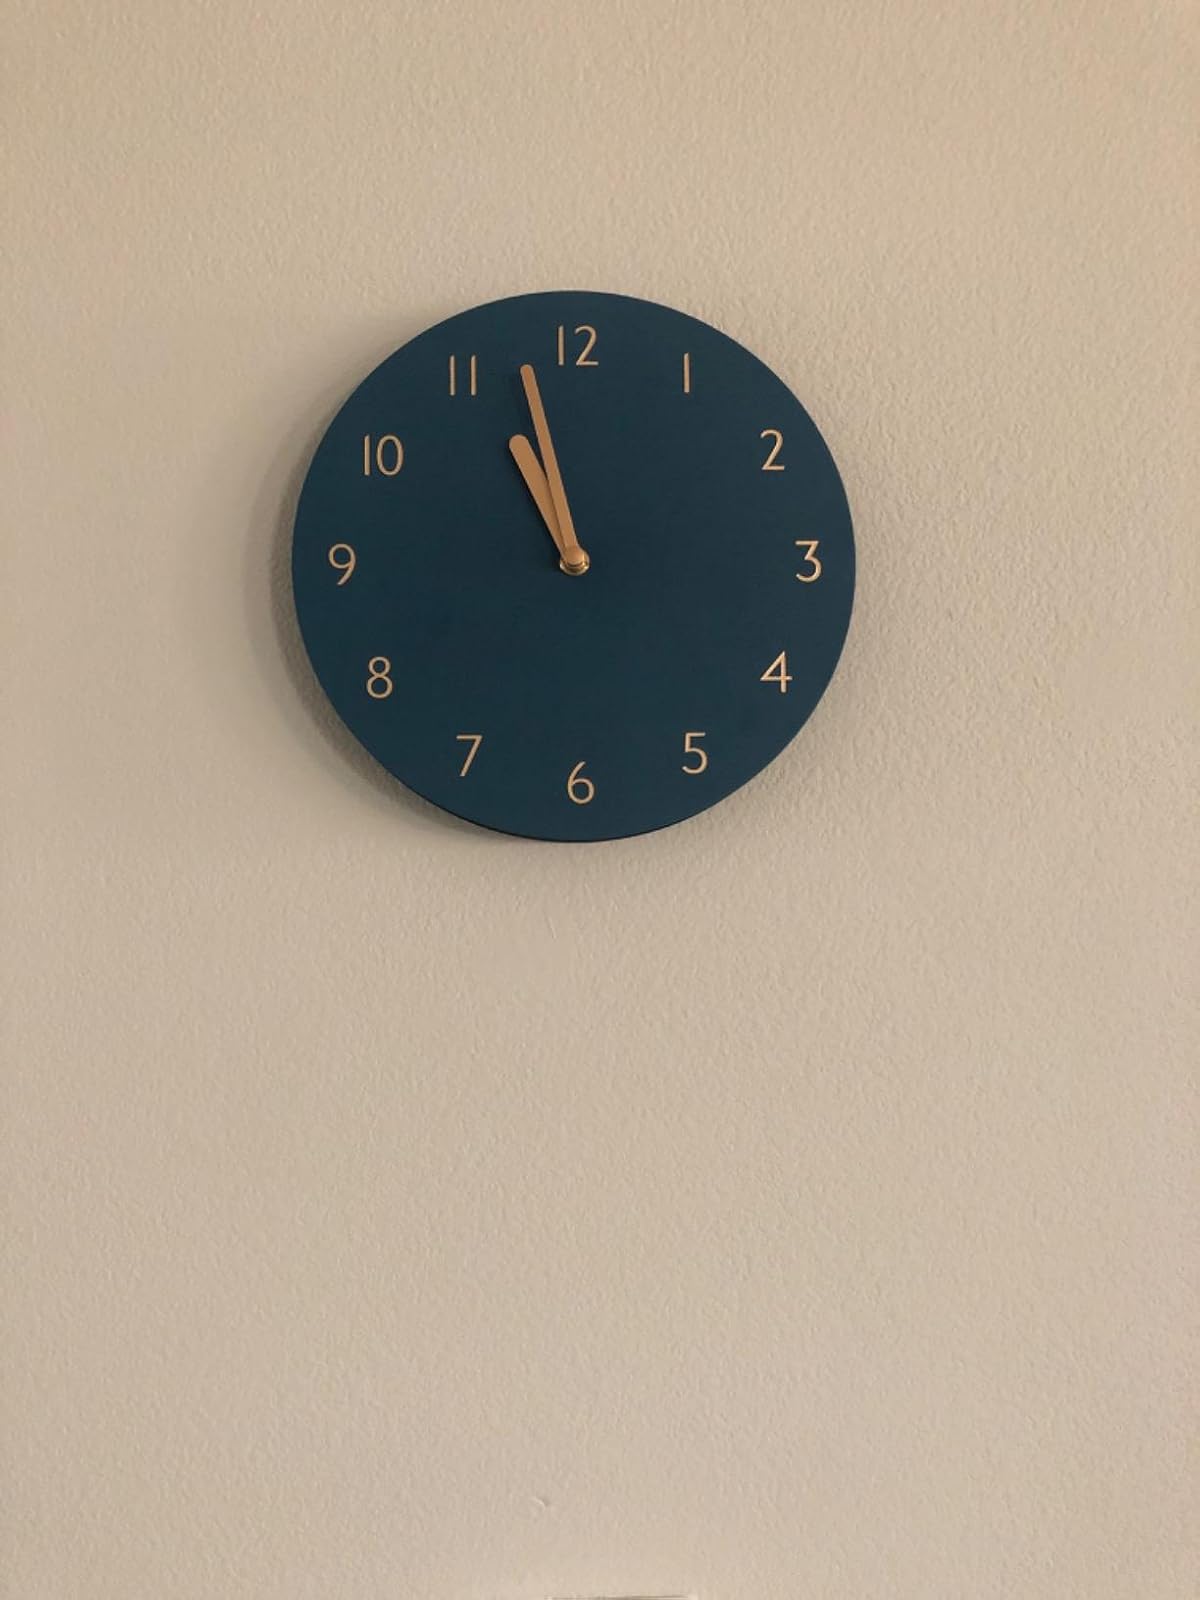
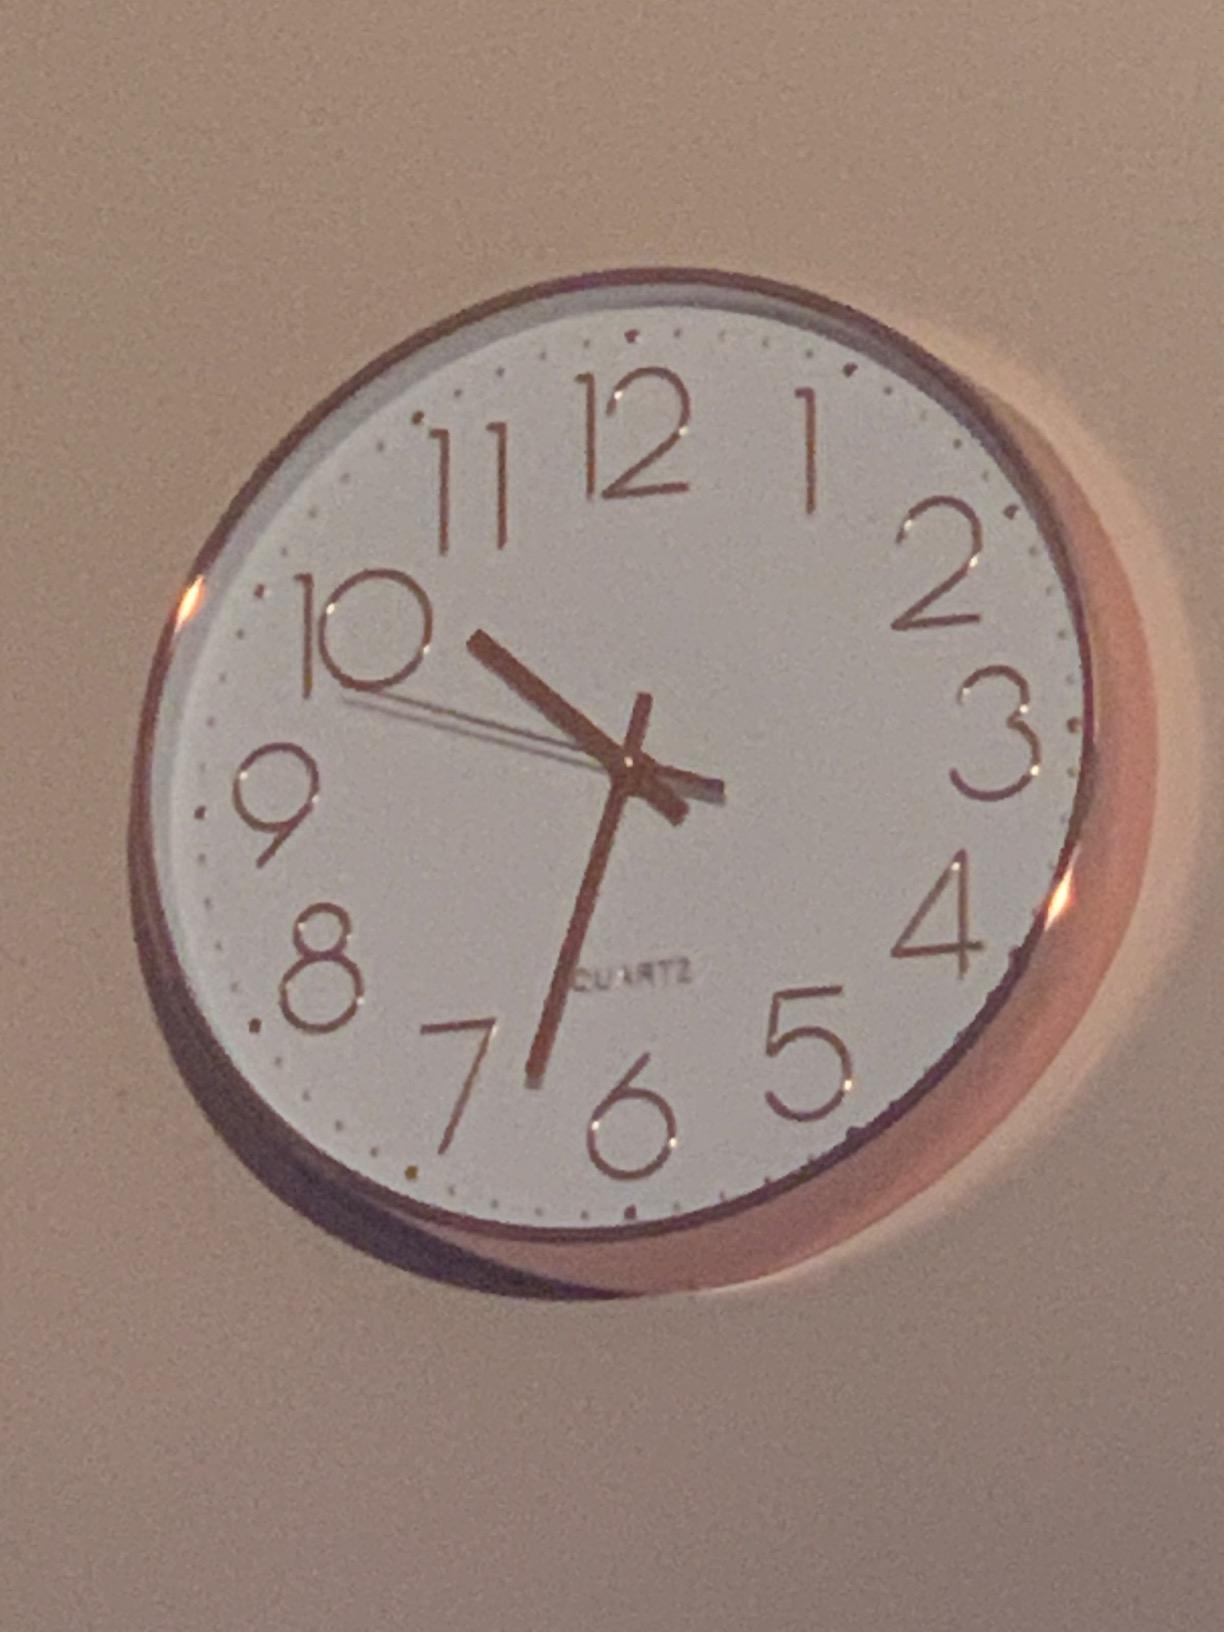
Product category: clock
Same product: no